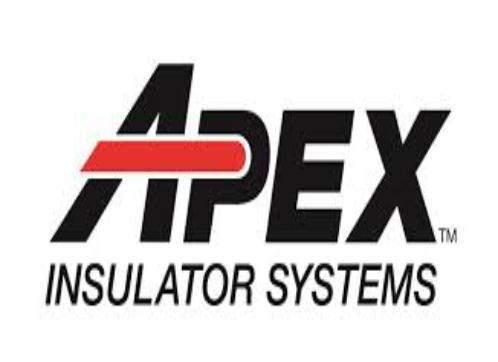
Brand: Apex
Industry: Others